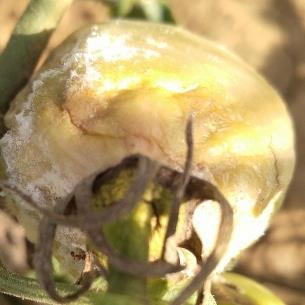
Crop: Tomato
Condition: tomato-late-blight-d